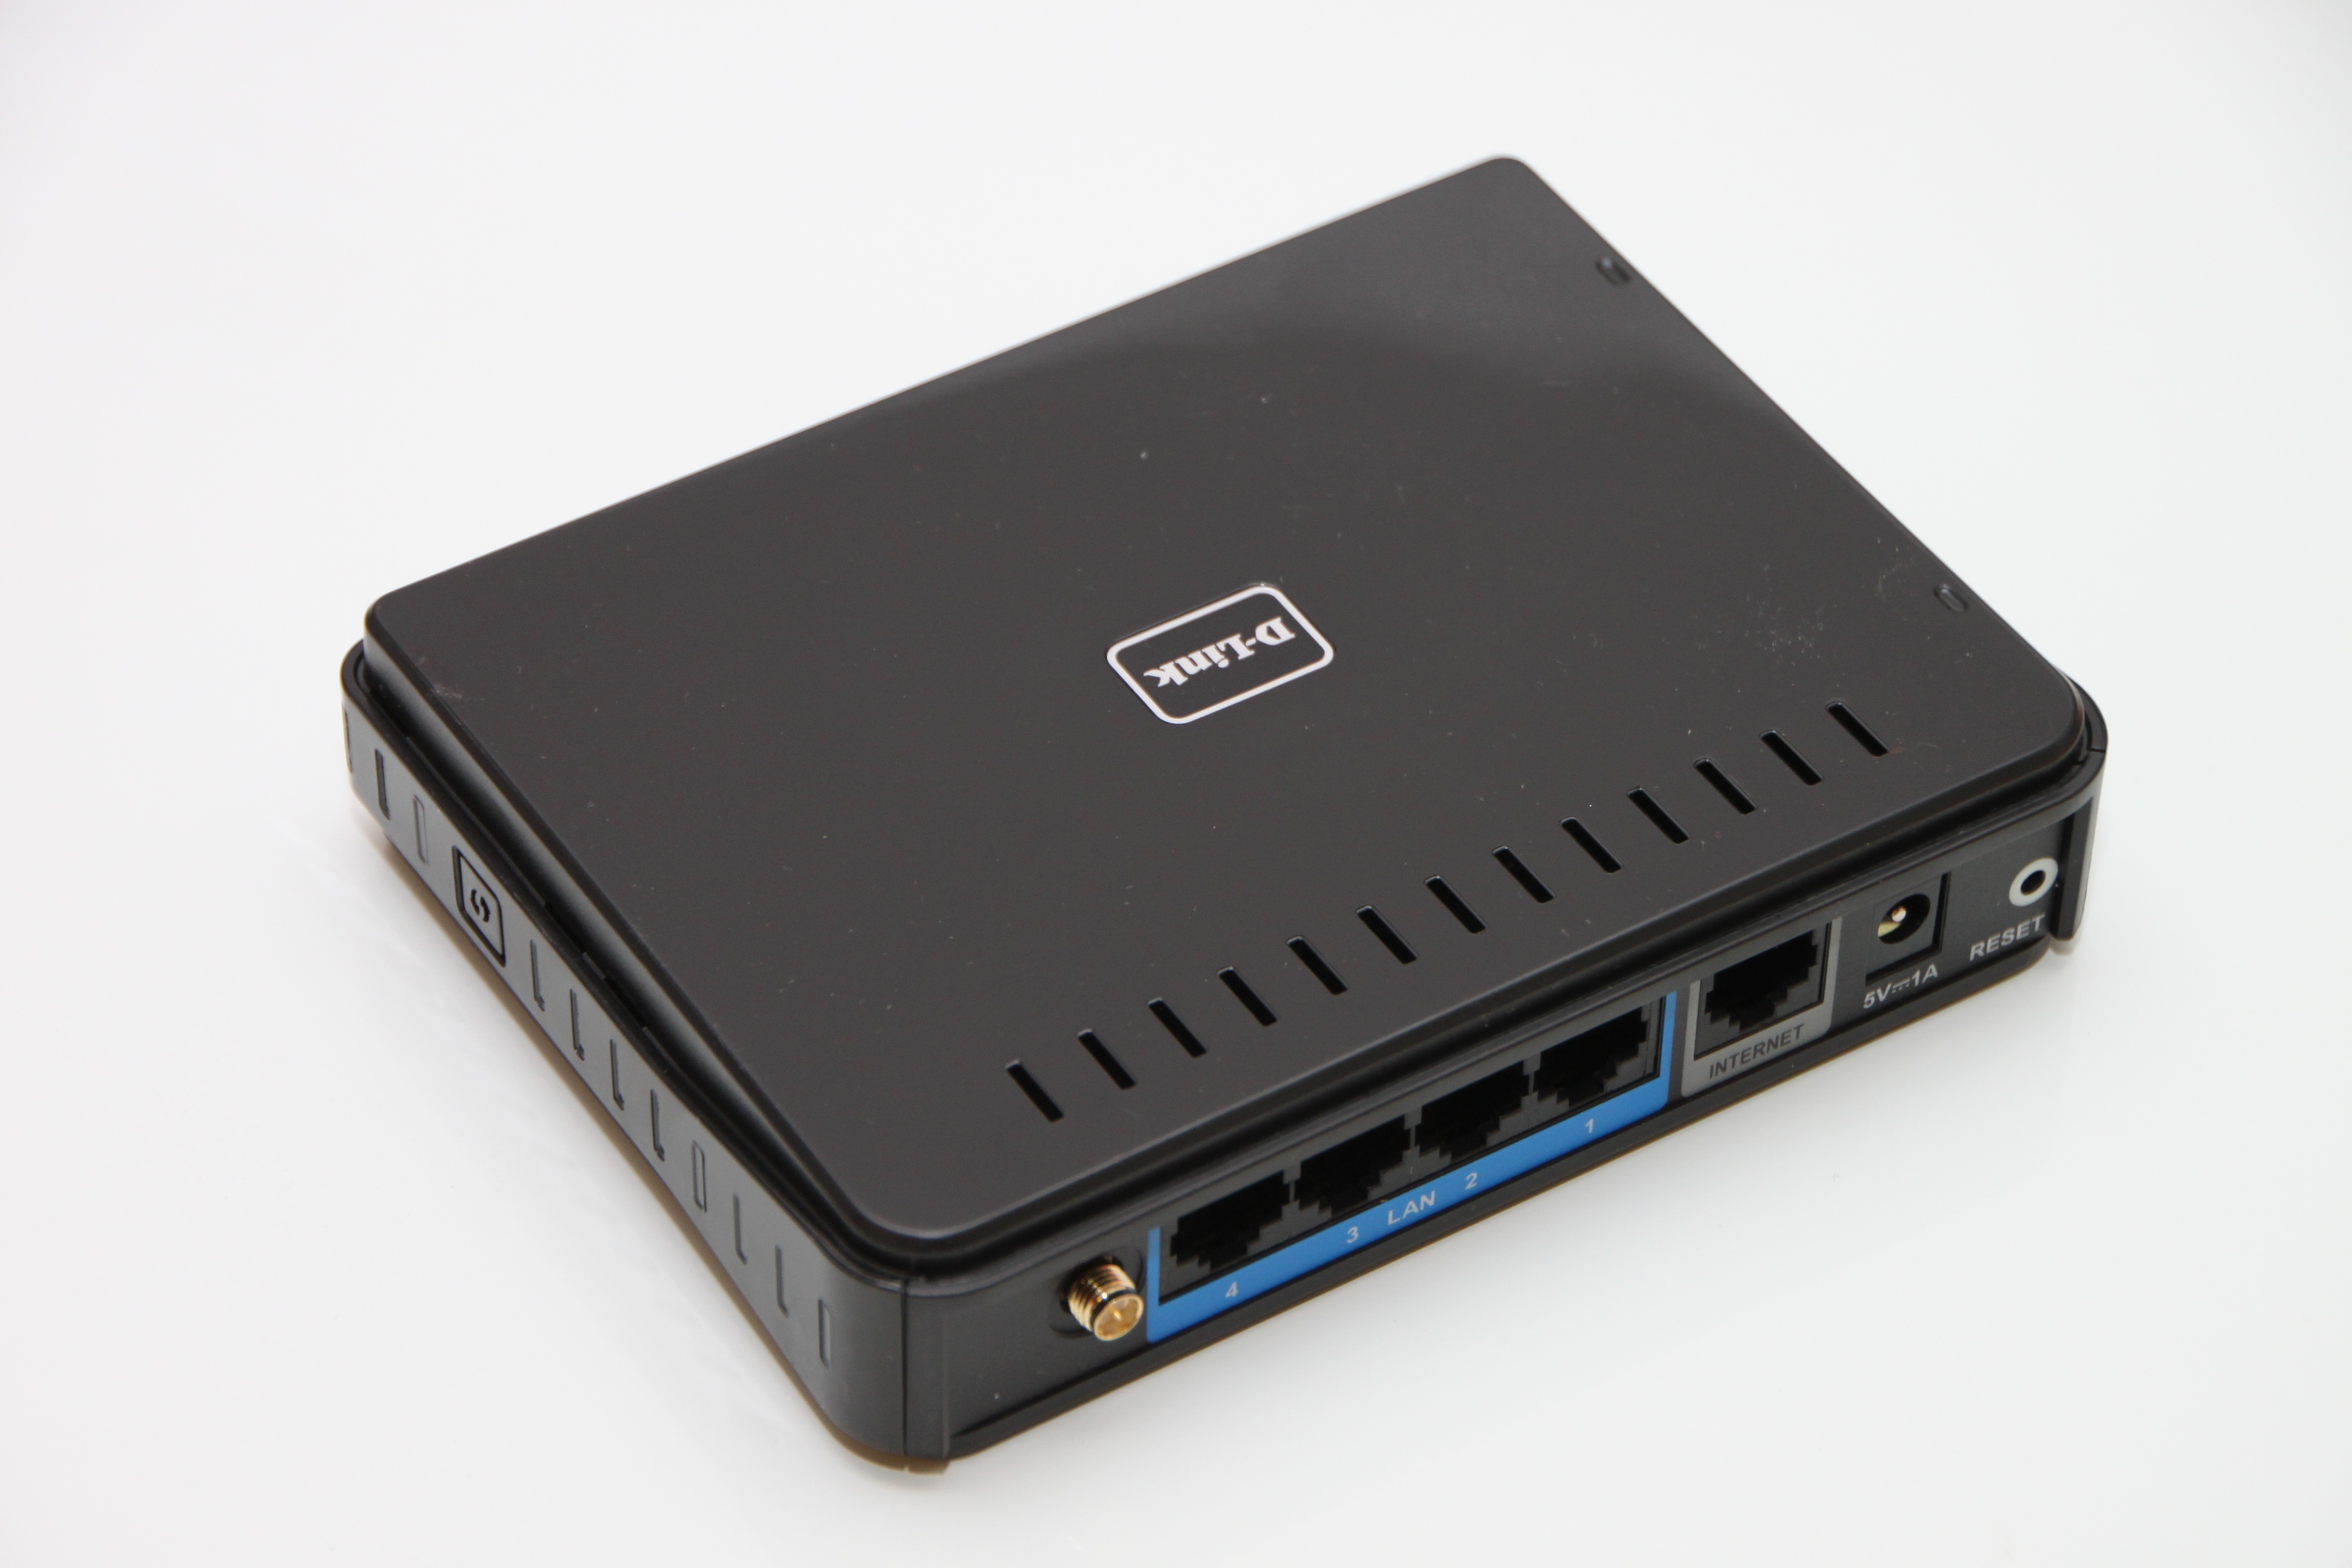
technology, cable, electronics, router, wifi, multimedia, wireless, nat, editorial, firewall, electronic device, computer hardware, electronics accessory, d link, dir 600, wps